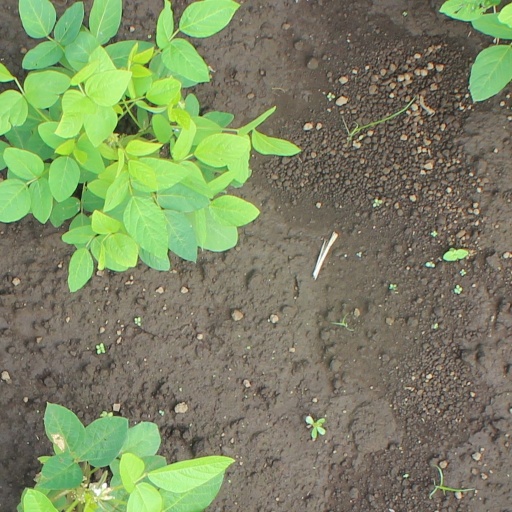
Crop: soybean